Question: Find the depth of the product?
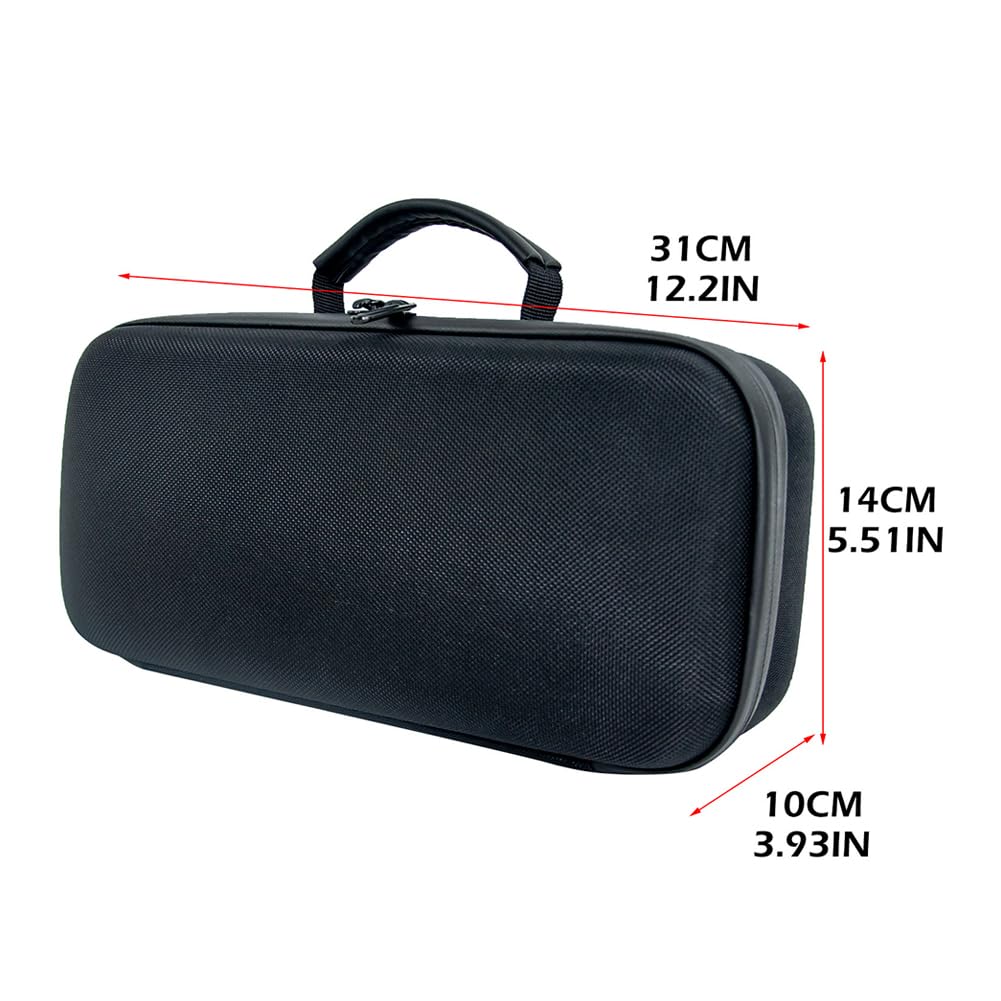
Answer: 12.2 inch